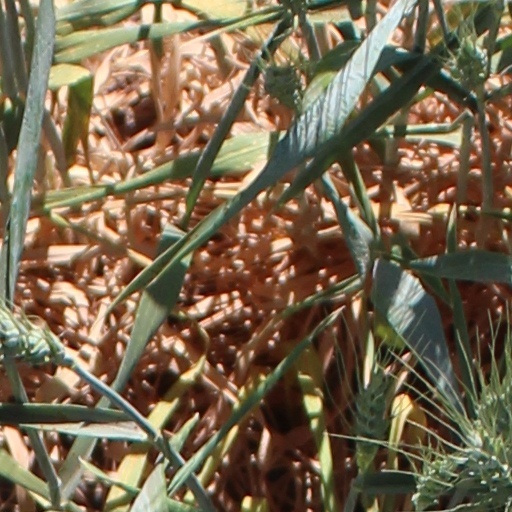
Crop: wheat